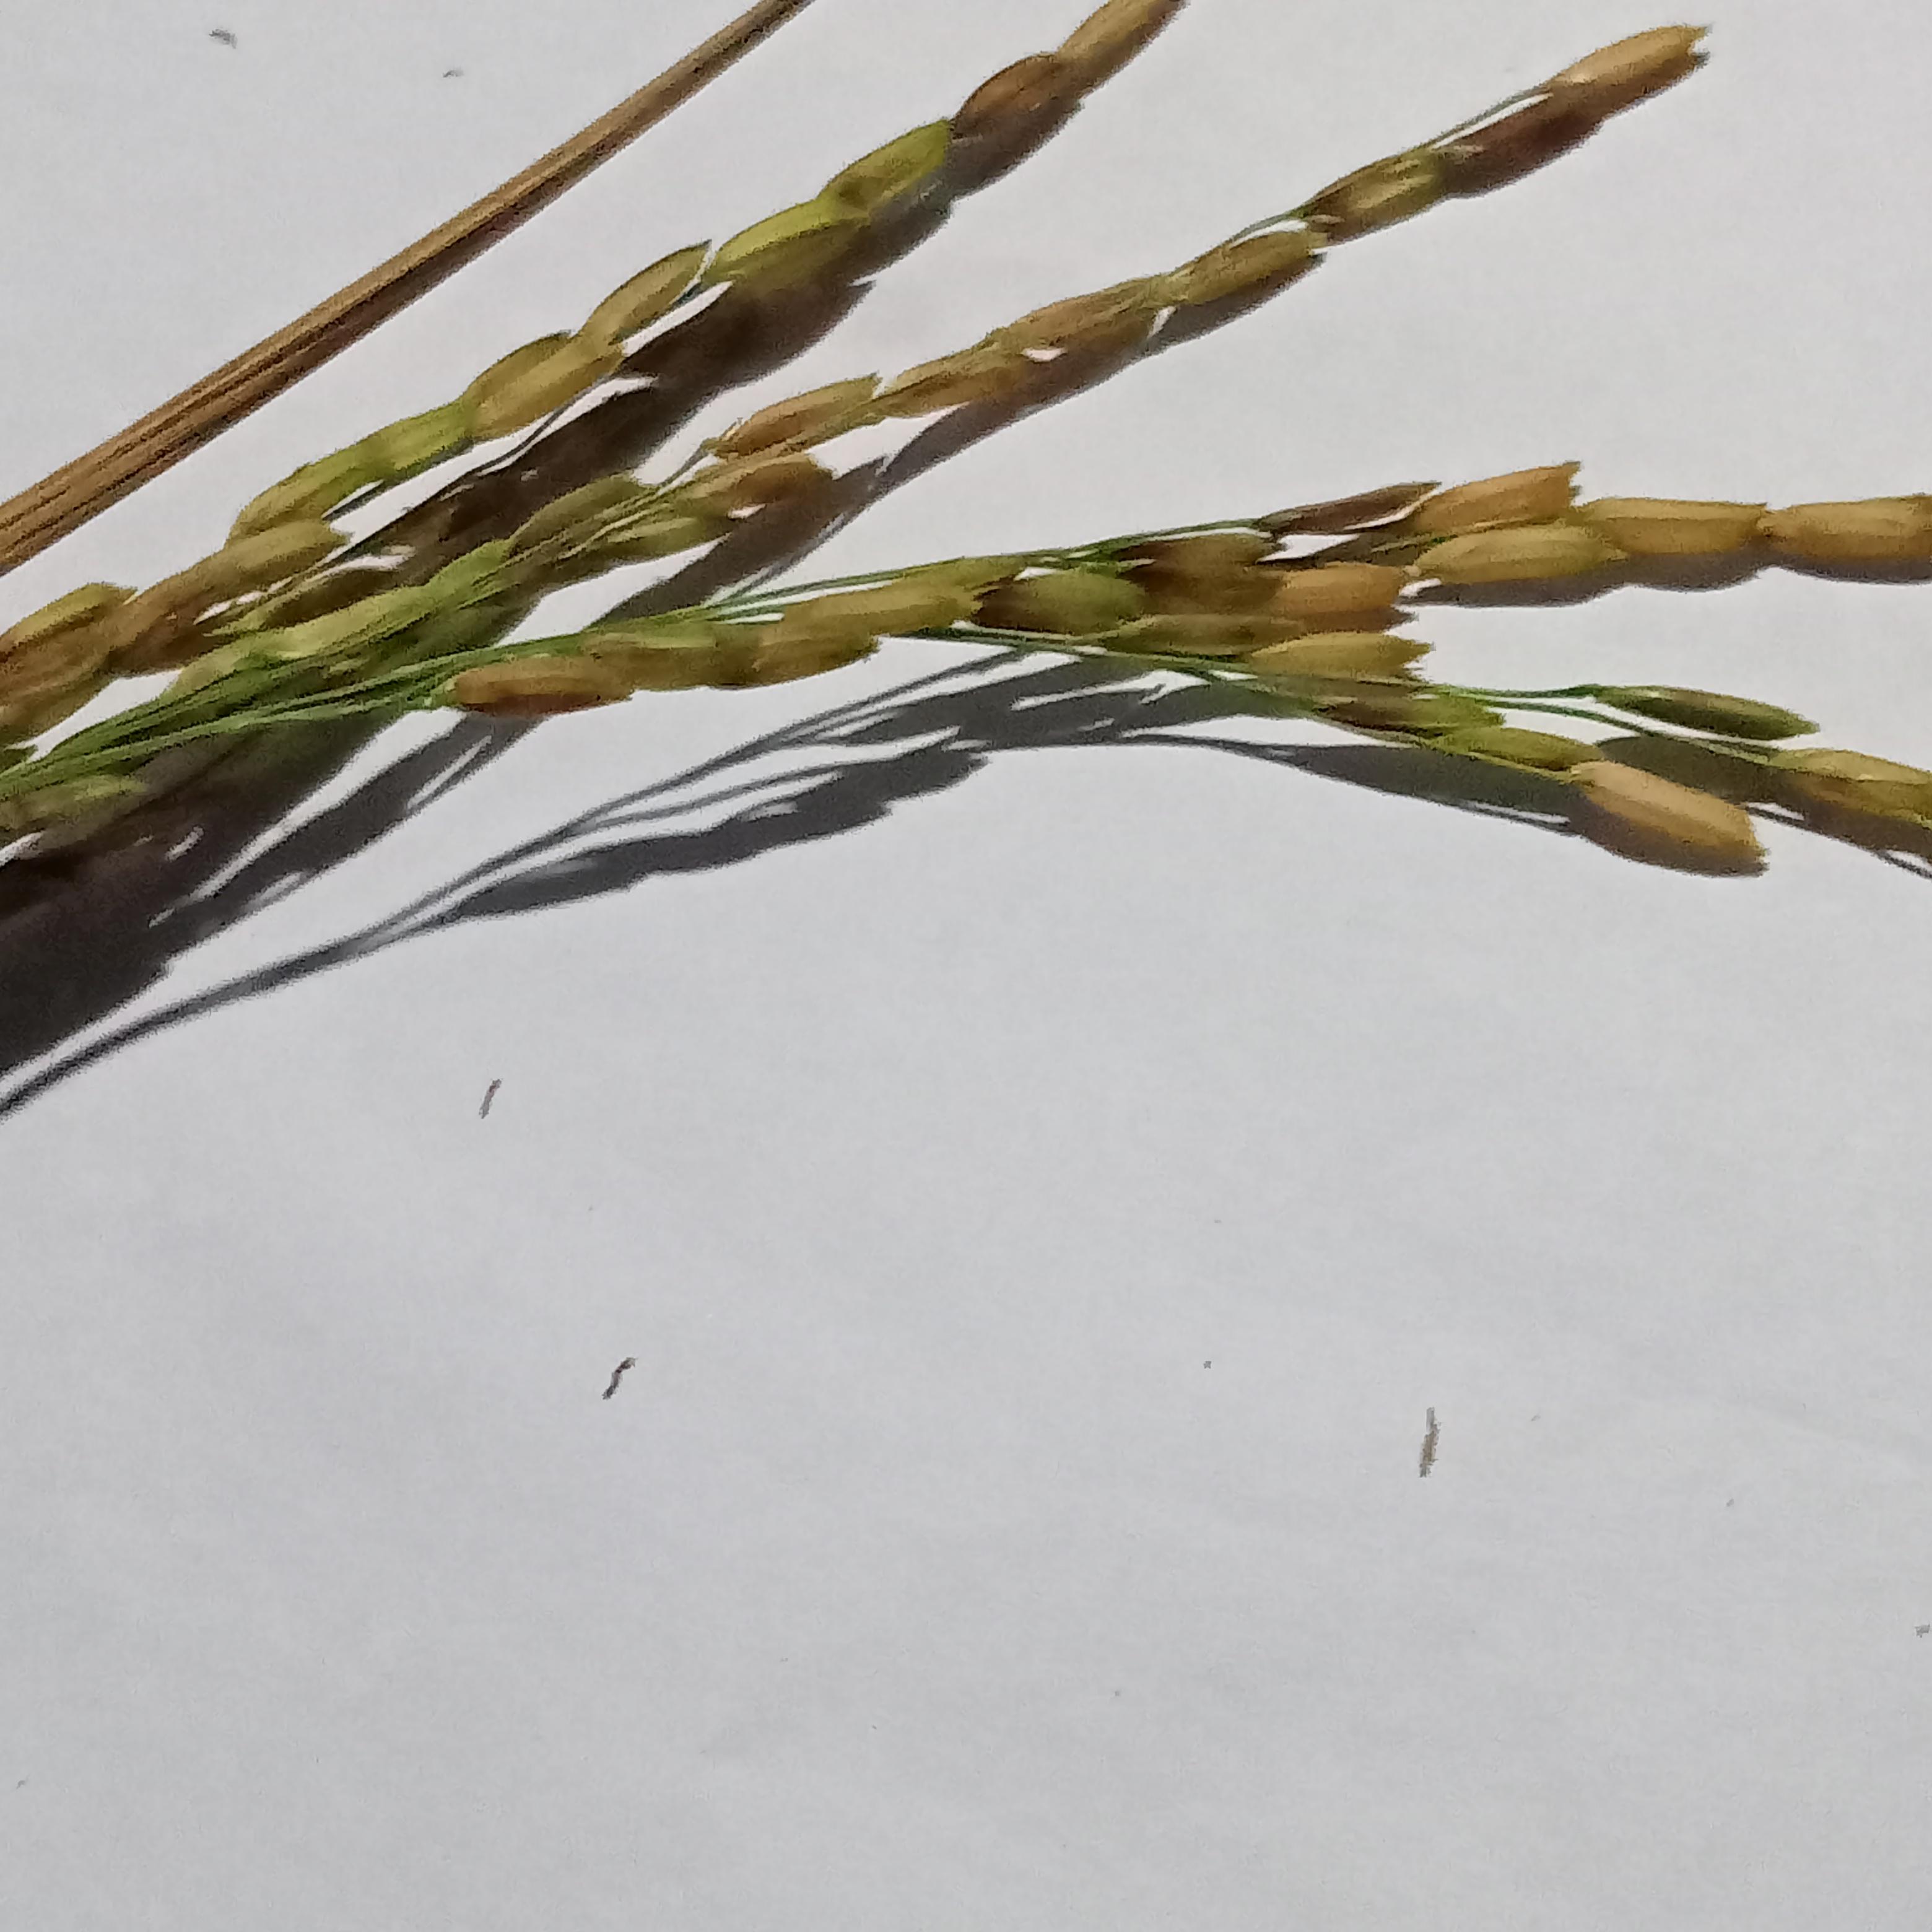
Label: Rice___Neck_Blast